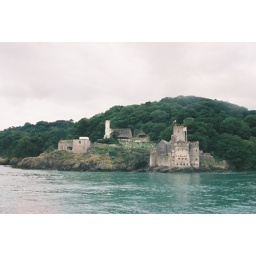
A castle type building at the head of a river in Dartmouth